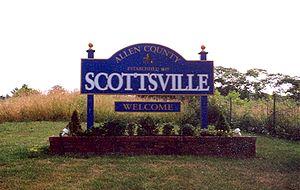
La ville américaine de Scottsville est le siège du comté d’Allen, dans l’État du Kentucky. Sa population s’élevait à 4 226 habitants lors du recensement de 2010, estimée à 4 416 habitants en 2016.